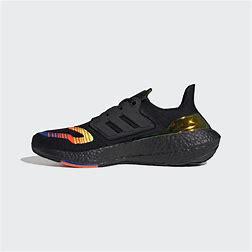
Brand: Adidas
Model: Ultraboost 22 Lauf